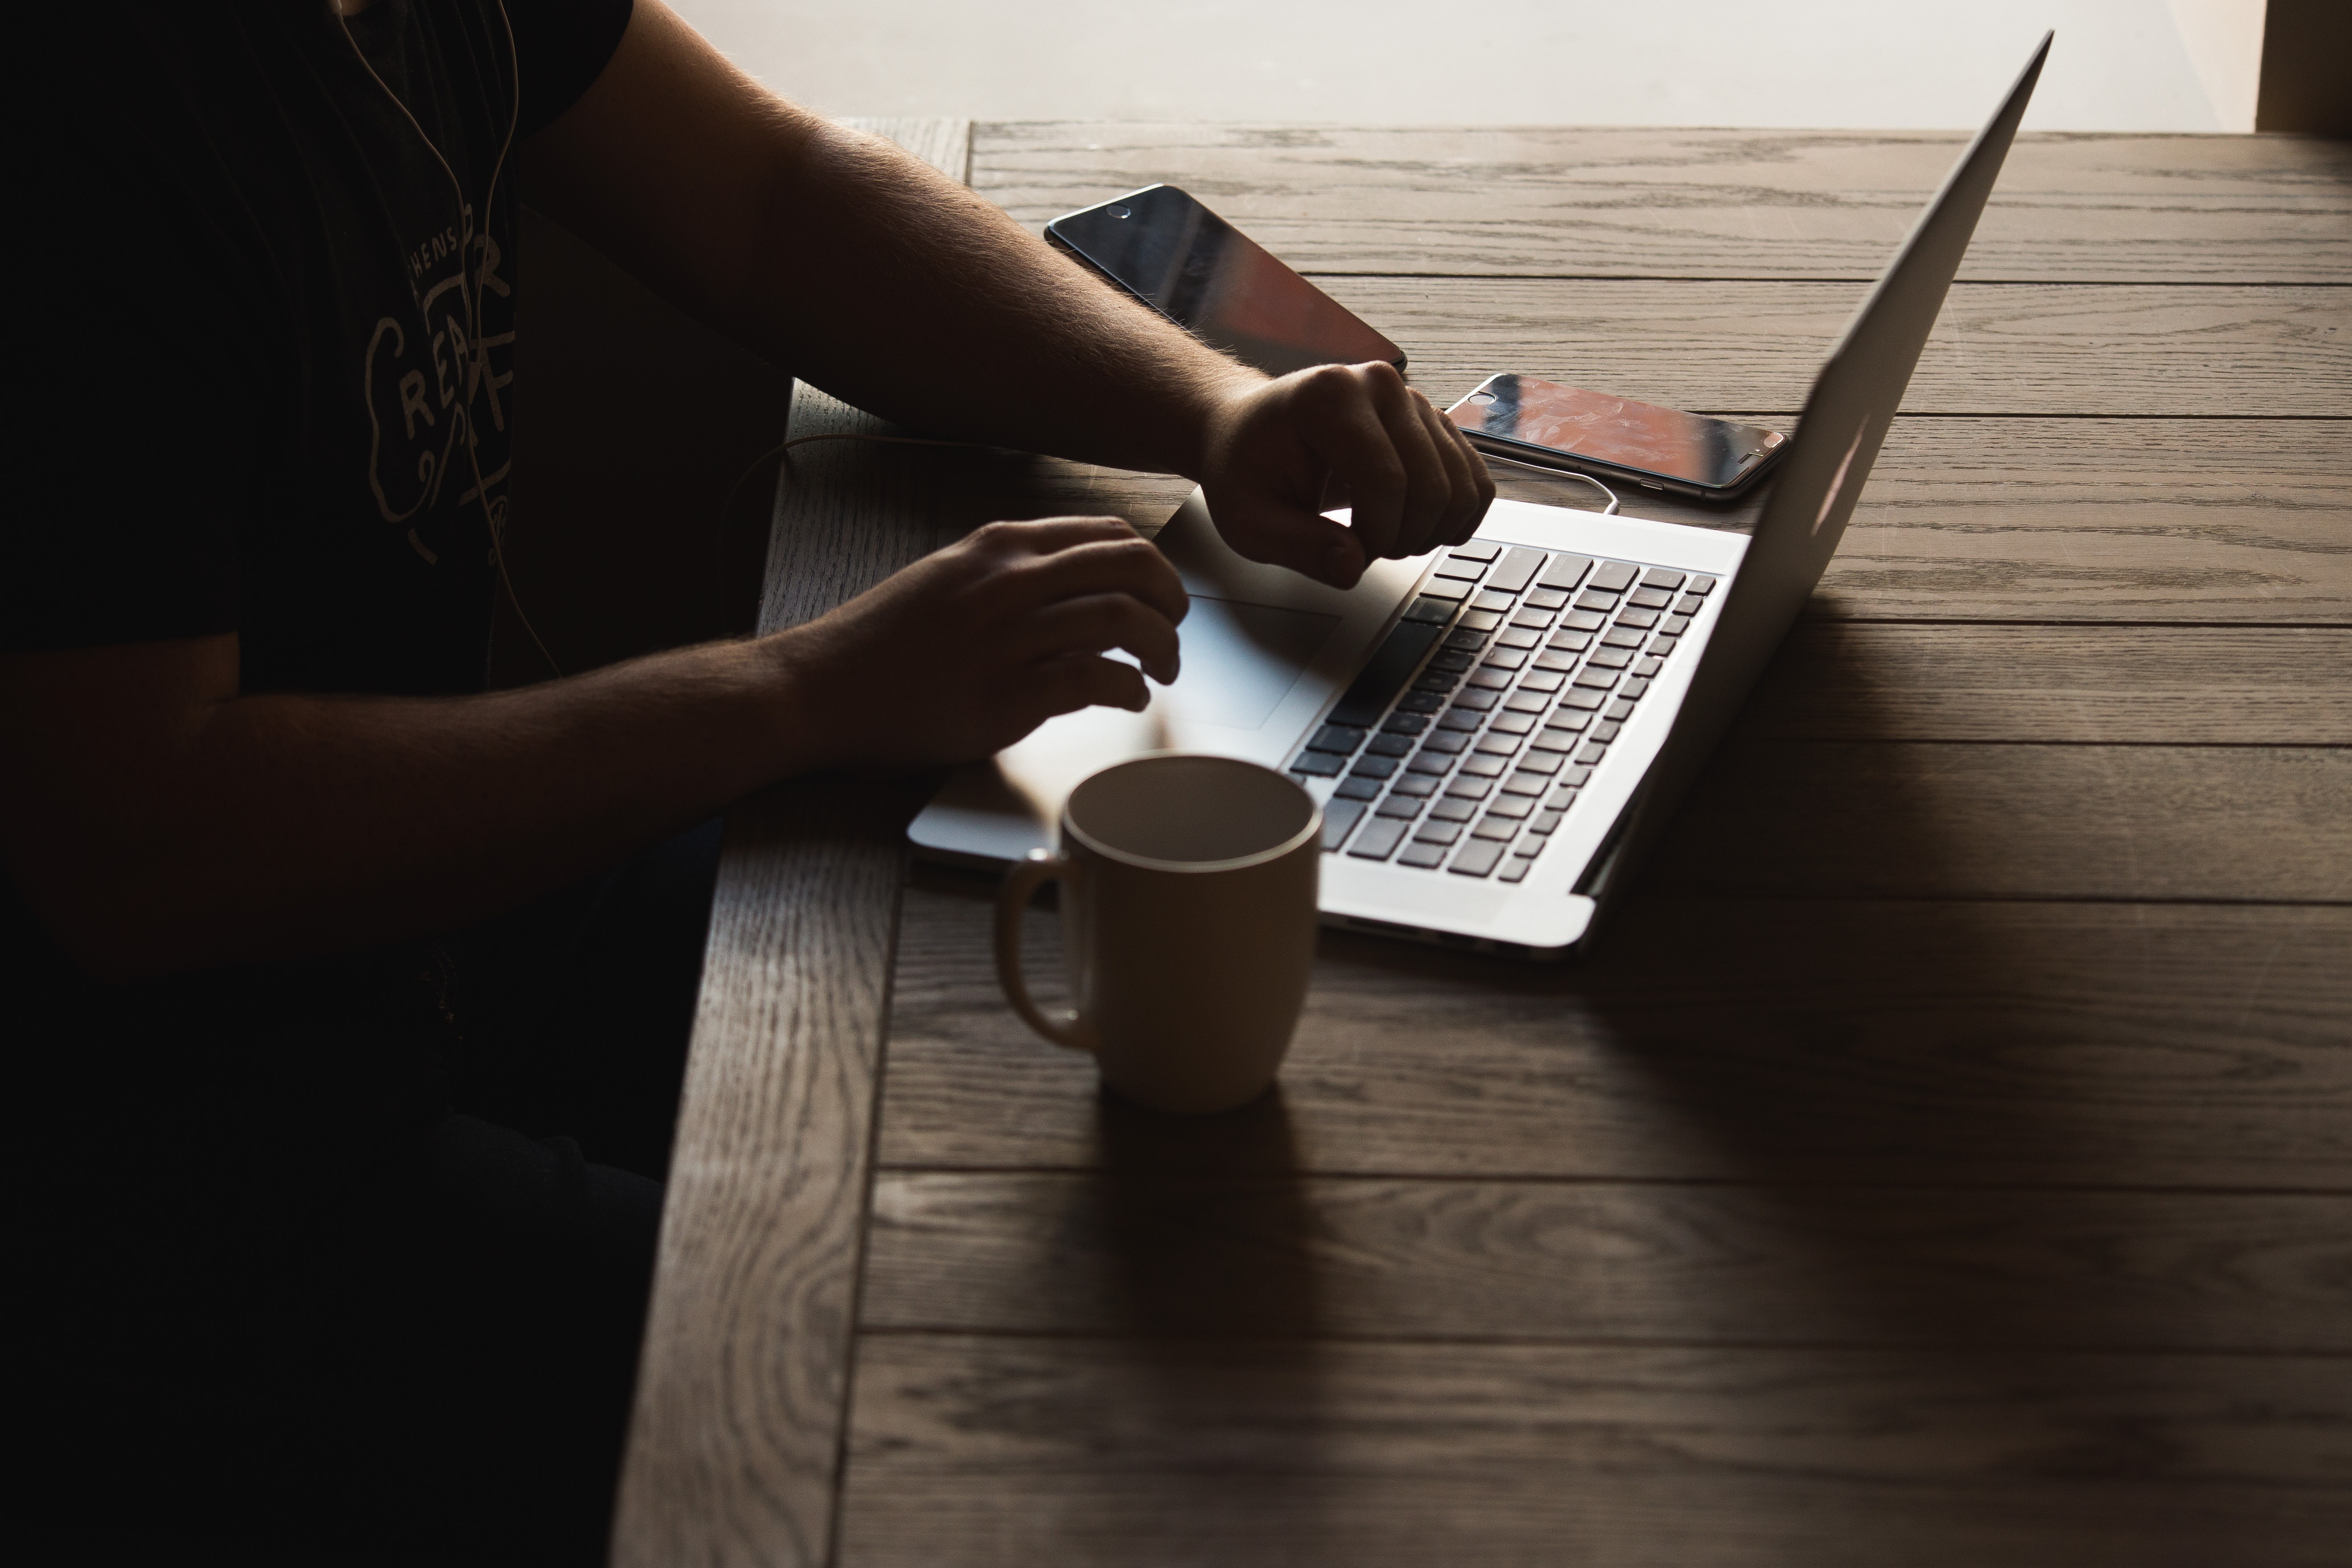
laptop, computer, writing, hand, table, person, wood, floor, cup, black, mug, design, shape, gadgets